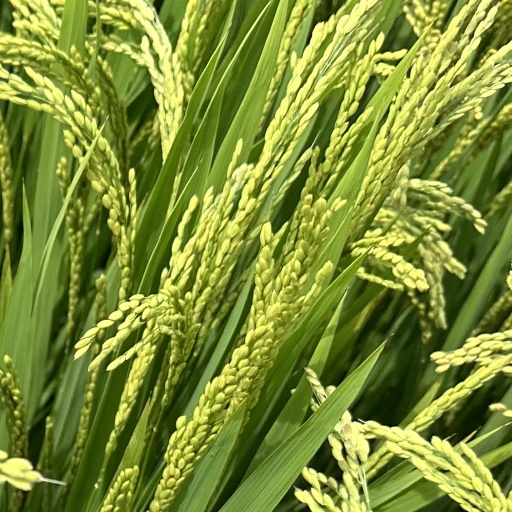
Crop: rice